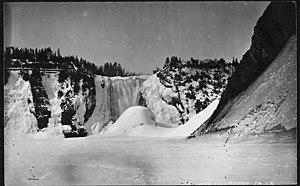
La chute Montmorency est une chute d'eau située à l'embouchure de la rivière Montmorency, où celle-ci se déverse par le rivage en falaise dans le fleuve Saint-Laurent, vis-à-vis de l'extrémité ouest de l'Île d'Orléans. Elle est administrativement partagée entre la ville de Québec et la municipalité de Boischatel. La chute, d'une hauteur de 83 mètres, est la plus haute de la province du Québec et dépasse de trente mètres les chutes du Niagara. La profondeur du bassin au pied de la chute est de dix-sept mètres.